Werewolf: The Last Warrior

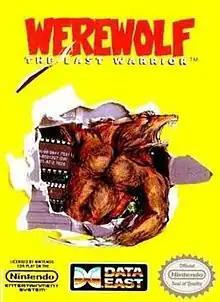
Cover art used in North America and Europe

Werewolf: The Last Warrior, known in Japan as , is a Nintendo Entertainment System platform game about a werewolf that made its debut in November 1990 in North America. It starred a werewolf character named ""Warwolf"".